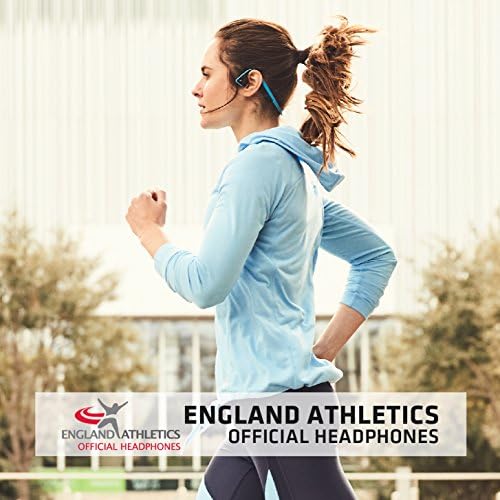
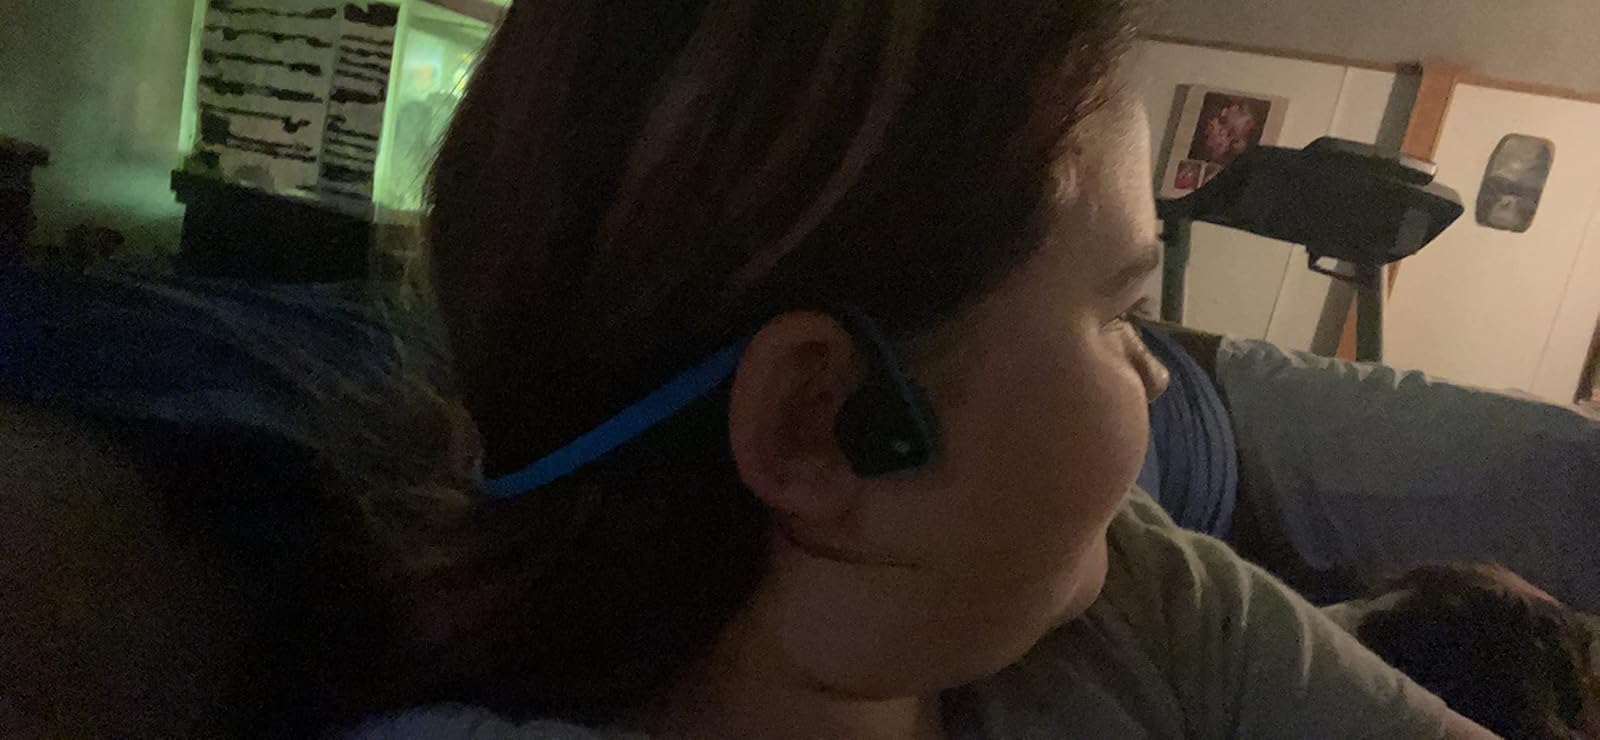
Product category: headphones
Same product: yes